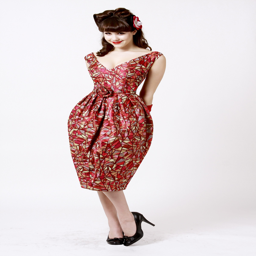
my dress to my grandmother 's 80th birthday party !